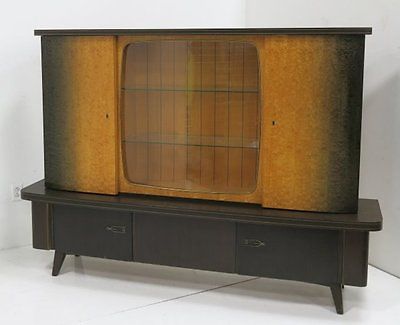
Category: cabinet